Amanzimtoti

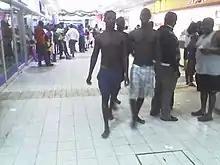
The site where a 1985 MK bomb blast occurred

In 1961, the nearby settlements of Isipingo Rail and Isipingo Beach, which lie to the north of Amanzimtoti, were incorporated into the Borough of Amanzimtoti, up until July 1972, when Isipingo gained its own Town Board.